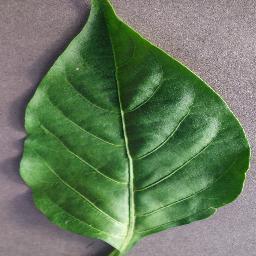
Label: Pepper,_bell___healthy